Human Sovereign

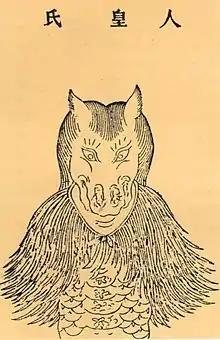
The Human Sovereign from "Sancai Tuhui" has an animal-headed form.

According to the "Basic Annals of the Three Sovereigns" (三皇本紀) in Sima Zhen’s supplement to the "Records of the Grand Historian":